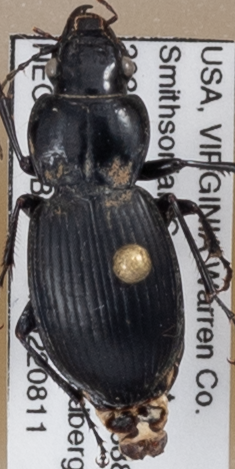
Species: Cyclotrachelus sigillatus
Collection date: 2022-08-11
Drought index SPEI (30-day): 1.28
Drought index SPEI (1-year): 1.082
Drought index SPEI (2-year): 0.764